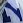
Number: 7